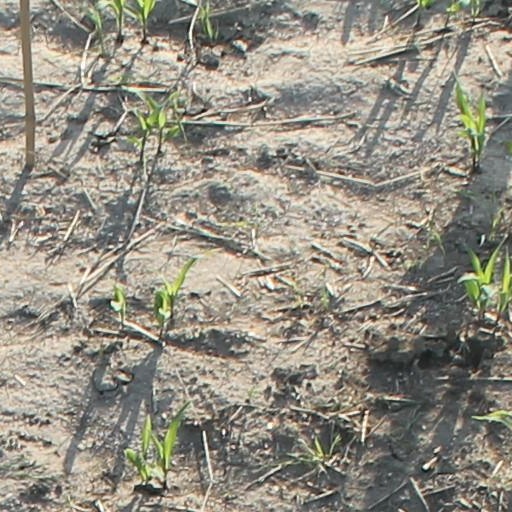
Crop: maize; corn